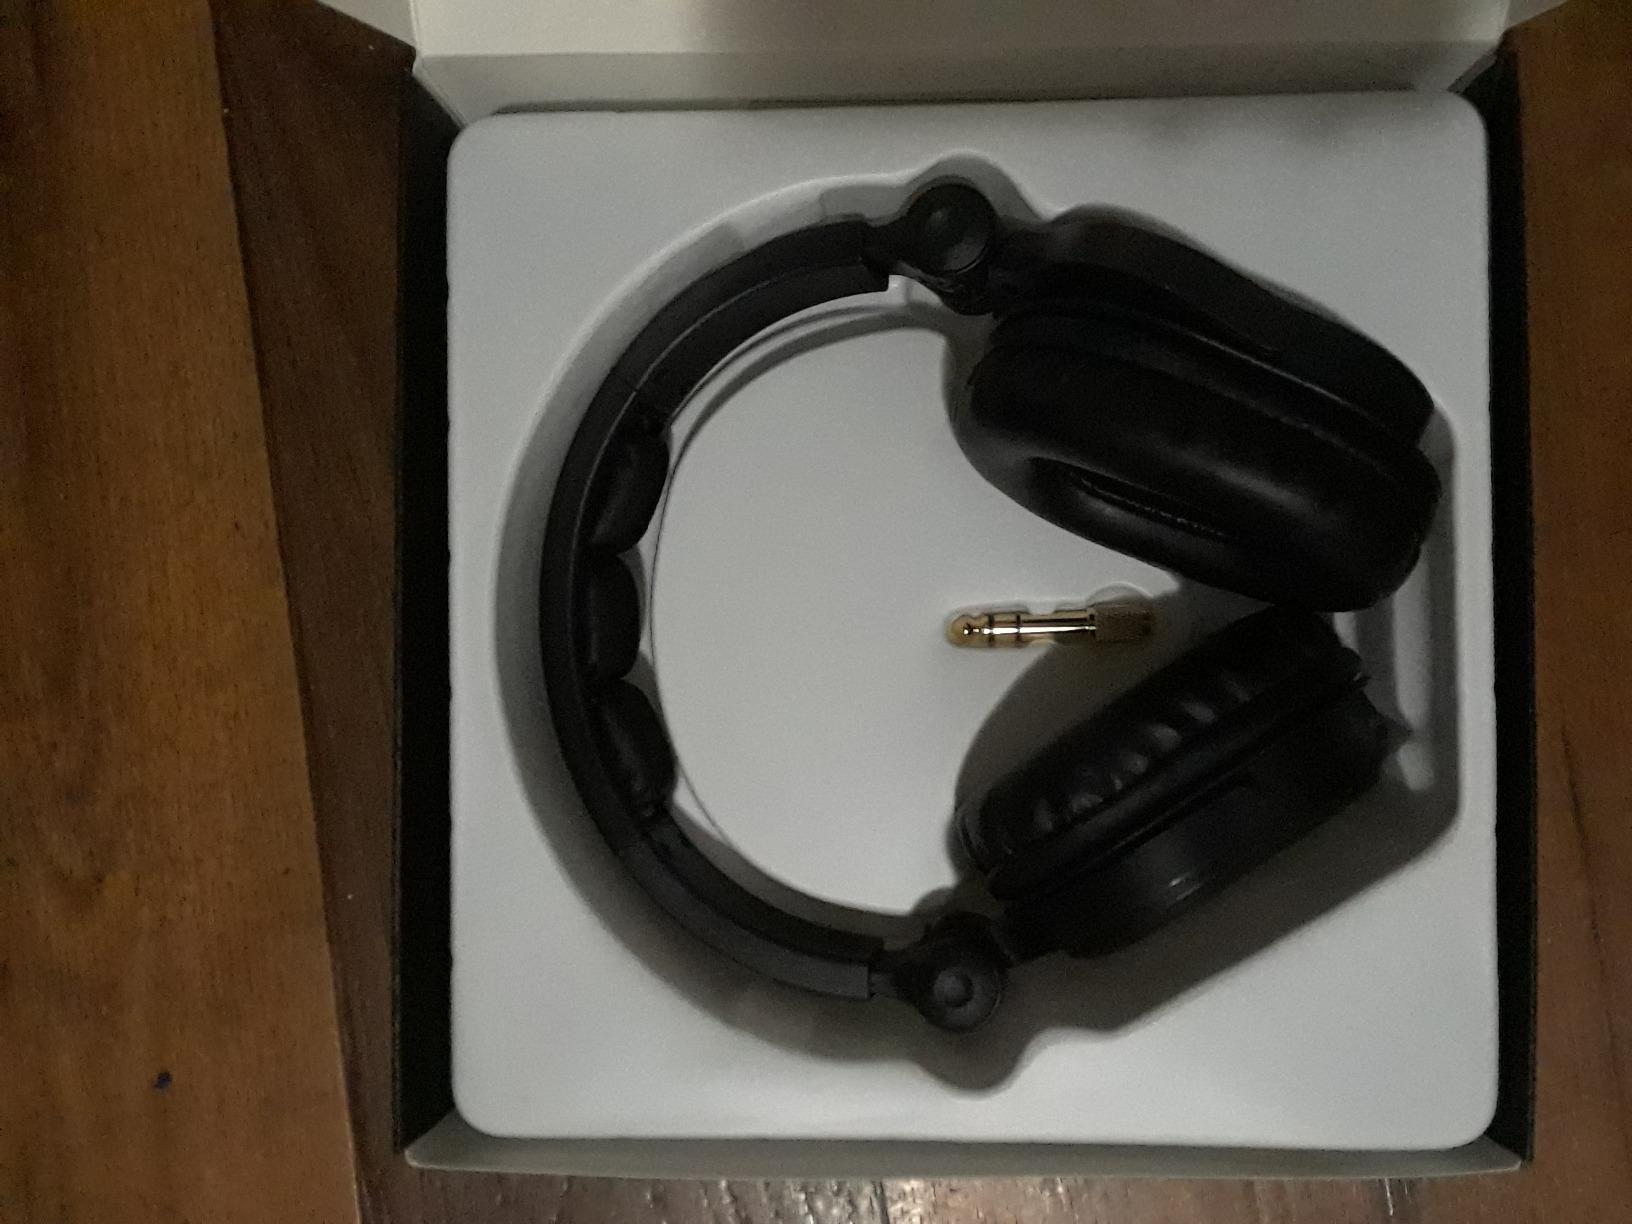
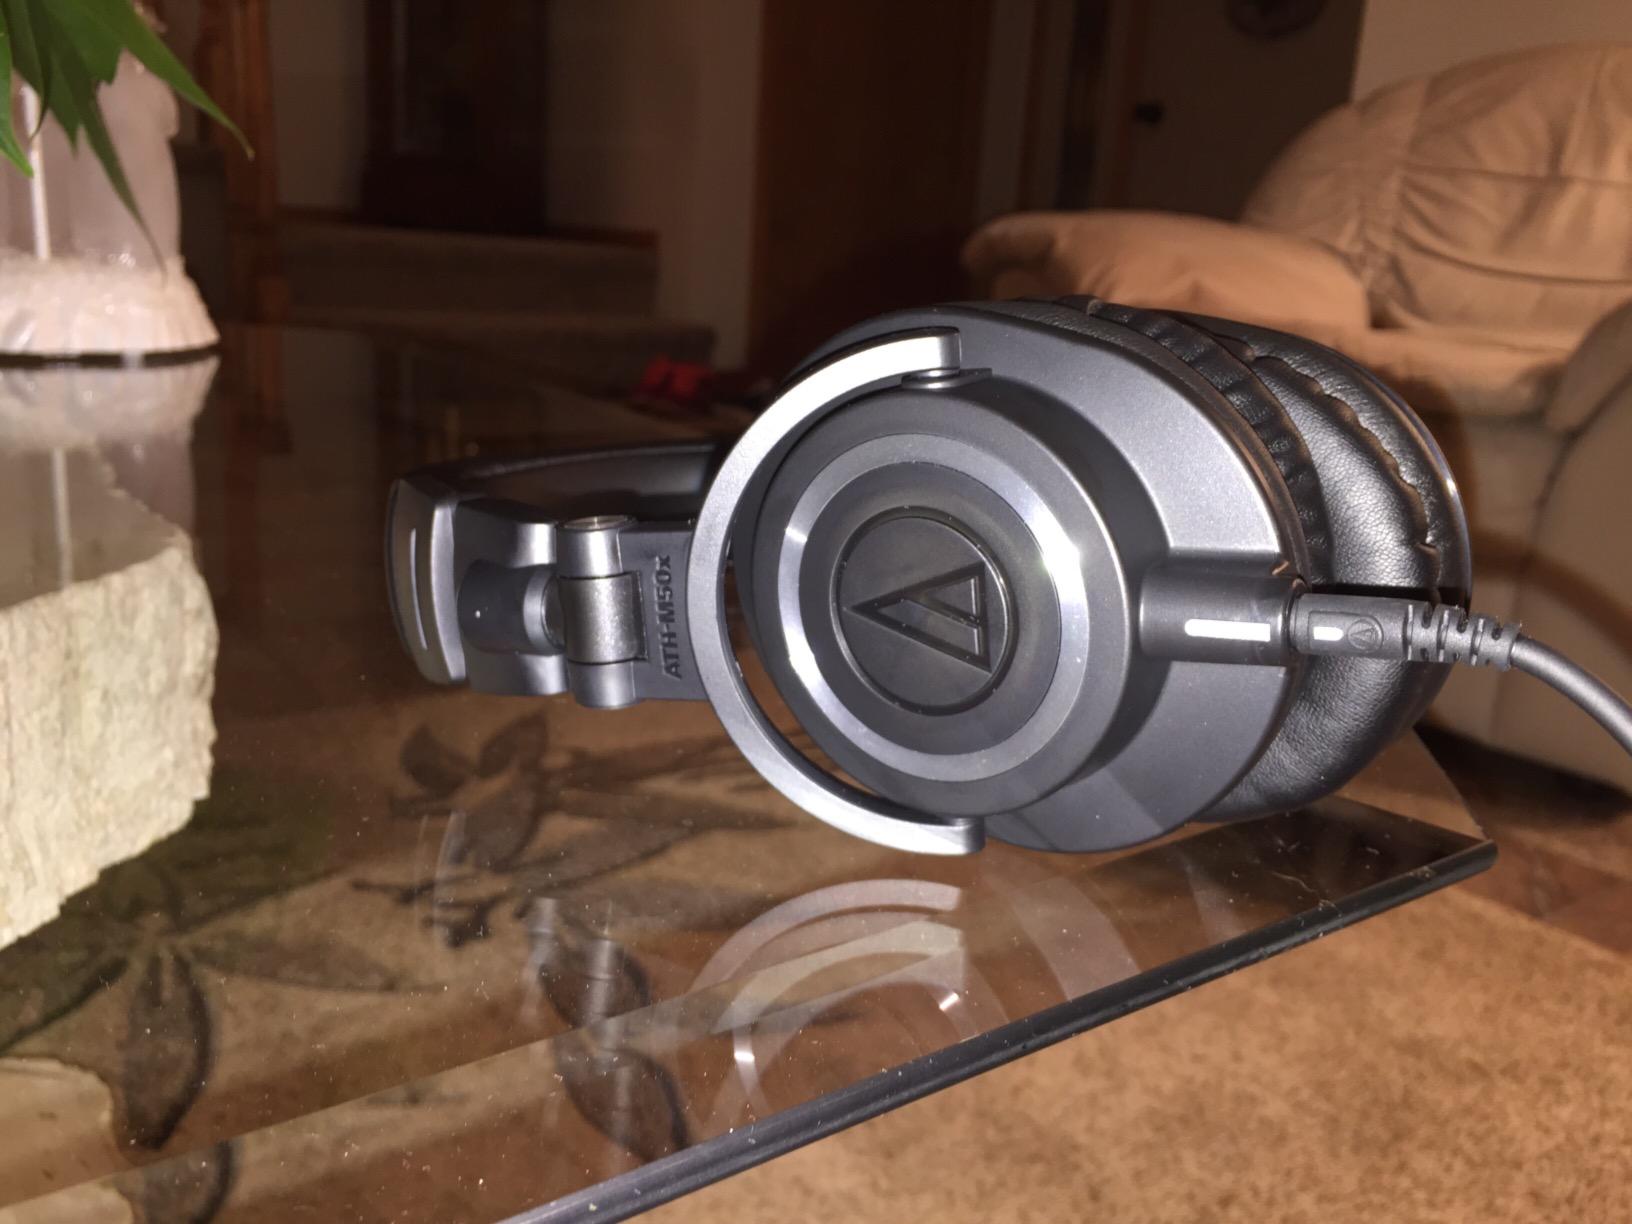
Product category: headphones
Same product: no